Slavery at American colleges and universities

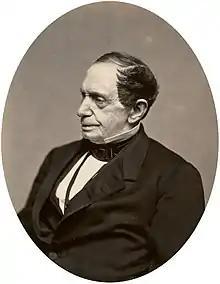
In 2020, researchers discovered Johns Hopkins University's founder and namesake, Johns Hopkins, had enslaved at least 4 people.

National revelations of this connection were reported in a 2016 article in "The New York Times" by Rachel L. Swarns. In response to the revelations, Georgetown University held a service called the "Liturgy of Remembrance, Contrition and Hope." At the liturgy, Fr. Timothy Kesicki, the president of the Jesuit Conference of Canada and the United States, said, “Those 272 souls...received the same sacraments, read from the same scriptures, prayed the same prayers, sang the same hymns, and praised the same God—how did we, the Society of Jesus, fail to see us all as one body in Christ? We betrayed the very name of Jesus for whom our least Society is named.”